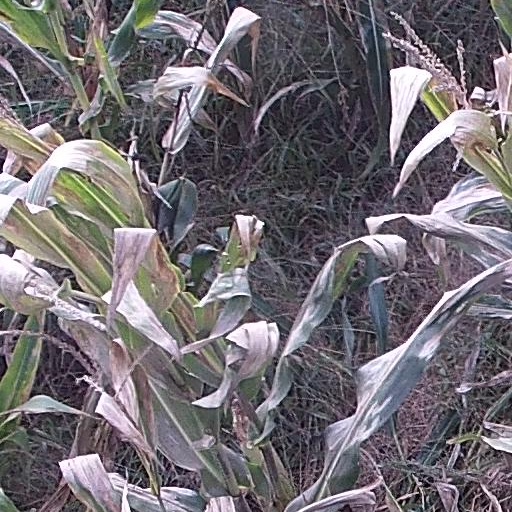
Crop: maize; corn